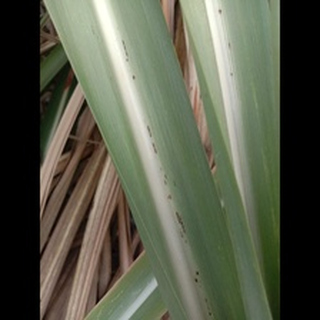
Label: sugarcane_rust